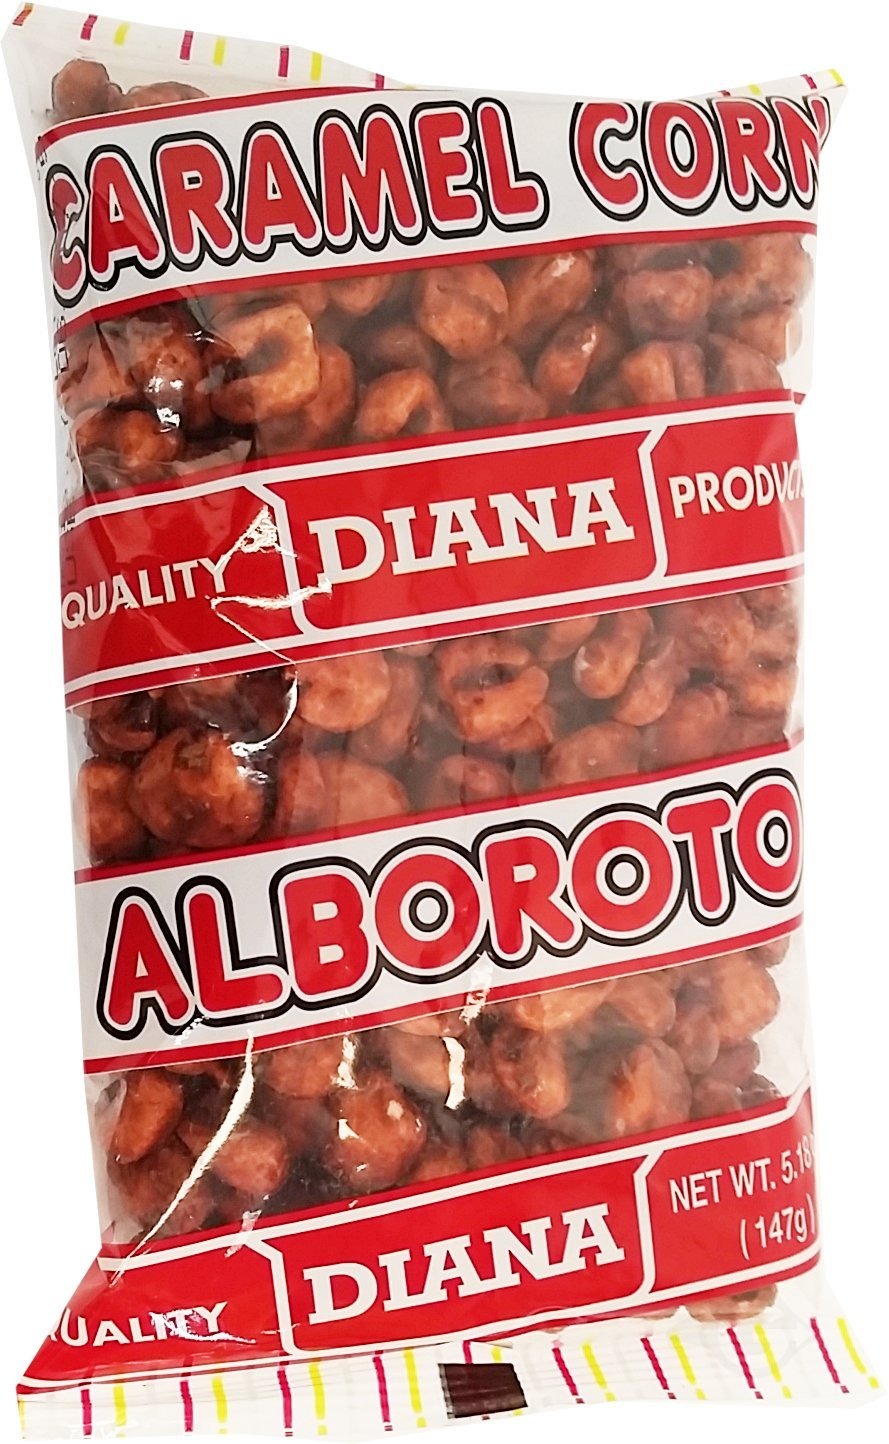
Item Name: Diana, Corn Snacks, Caramel, 5.18 Ounce
Bullet Point 1: Delicious, puffed and roasted corn, covered with our exquisite caramel
Bullet Point 2: From El Salvador
Product Description: Prodiana Caramel Corn Snack Alboroto
Value: 5.18
Unit: Ounce

Price: 1.53